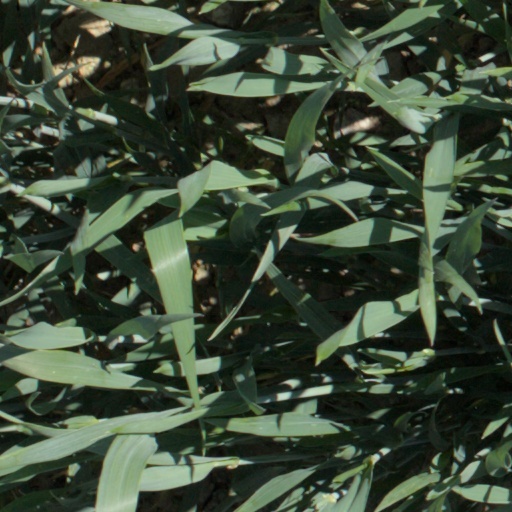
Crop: wheat